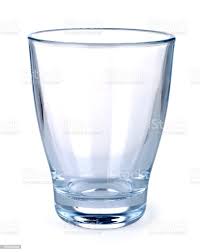
Label: glass